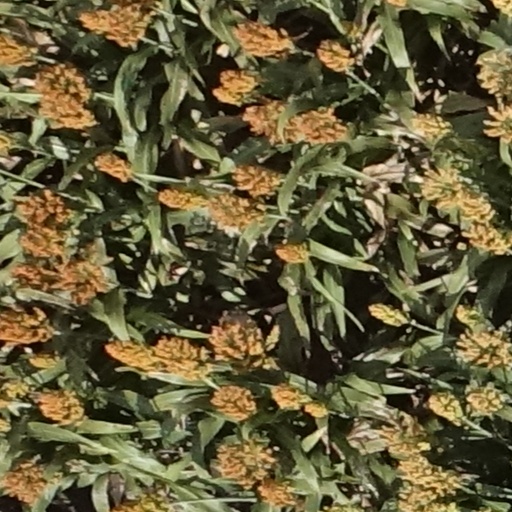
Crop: sorghum